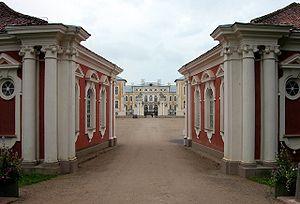
Le château de Rundale est un château baroque, situé à Pilsrundāle dans le Rundāles novads, à 13 km de Bauska, en Lettonie. Le palais a été construit en deux temps, de 1736 à 1740 puis de 1764 à 1768.